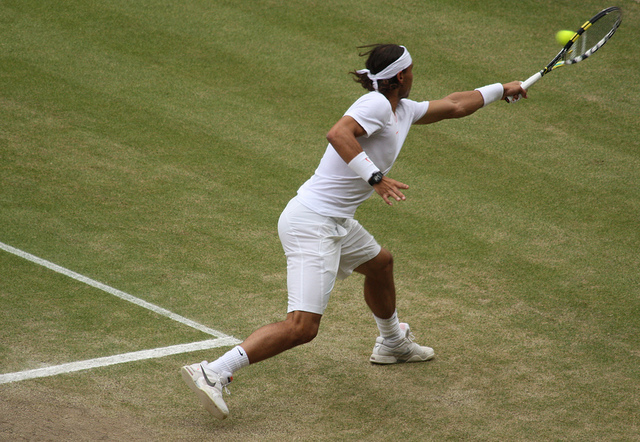
một người đàn ông đang dùng vợt để đánh quả bóng tennis